Florence Freeman (actress)

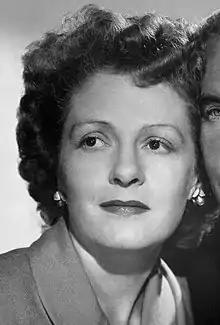
Florence Freeman (Ellen Brown) from the radio daytime drama "Young Widder Brown"

Florence Freeman (July 29, 1911 – April 25, 2000) was an actress in old-time radio. She was known as a "soap opera queen" for her work in daytime serial dramas.